Impacted wisdom teeth

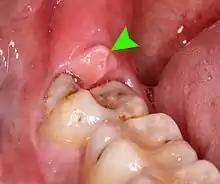
Pericoronitis (green arrow) in lower right wisdom tooth

Impacted wisdom teeth without communication to the mouth, that have no pathology associated with the tooth, and have not caused tooth resorption on the blocking tooth, rarely have symptoms. The chances of developing pathology on an impacted wisdom tooth that is not communicating with the mouth is approximately 12%. However, when impacted wisdom teeth communicate with the mouth, food and bacteria penetrate to the space around the tooth and cause symptoms such as localized pain, swelling and bleeding of the tissue overlying the tooth. The tissue overlying the tooth is called the operculum, and the disorder is called pericoronitis which means inflammation around the crown of the tooth. Low grade chronic periodontitis commonly occurs on either the wisdom tooth or the second molar, causing less obvious symptoms such as bad breath and bleeding from the gums. The teeth can also remain asymptomatic (pain free), even with disease.